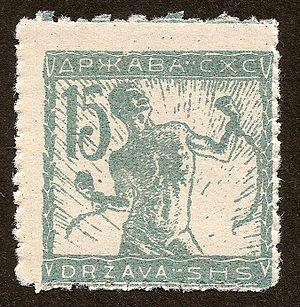
Verigar est une série de timbres-poste préparés à la fin de 1918 et émis au début de 1919 dans les régions slovènes de l'État des Slovènes, Croates et Serbes. Cet État regroupait ces trois peuples des provinces du sud de l'Autriche-Hongrie.